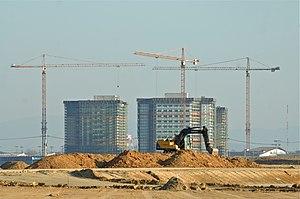
Le camp Humphreys est une vaste installation militaire de l'armée de terre des États-Unis située sur la commune de Pyeongtaek en Corée du Sud.